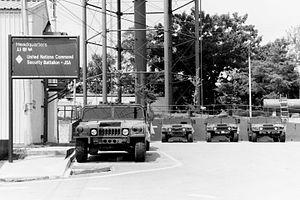
Le Commandement des Nations unies en Corée est la structure de commandement unifié pour les forces militaires multinationales soutenant la Corée du Sud pendant et après la guerre de Corée.